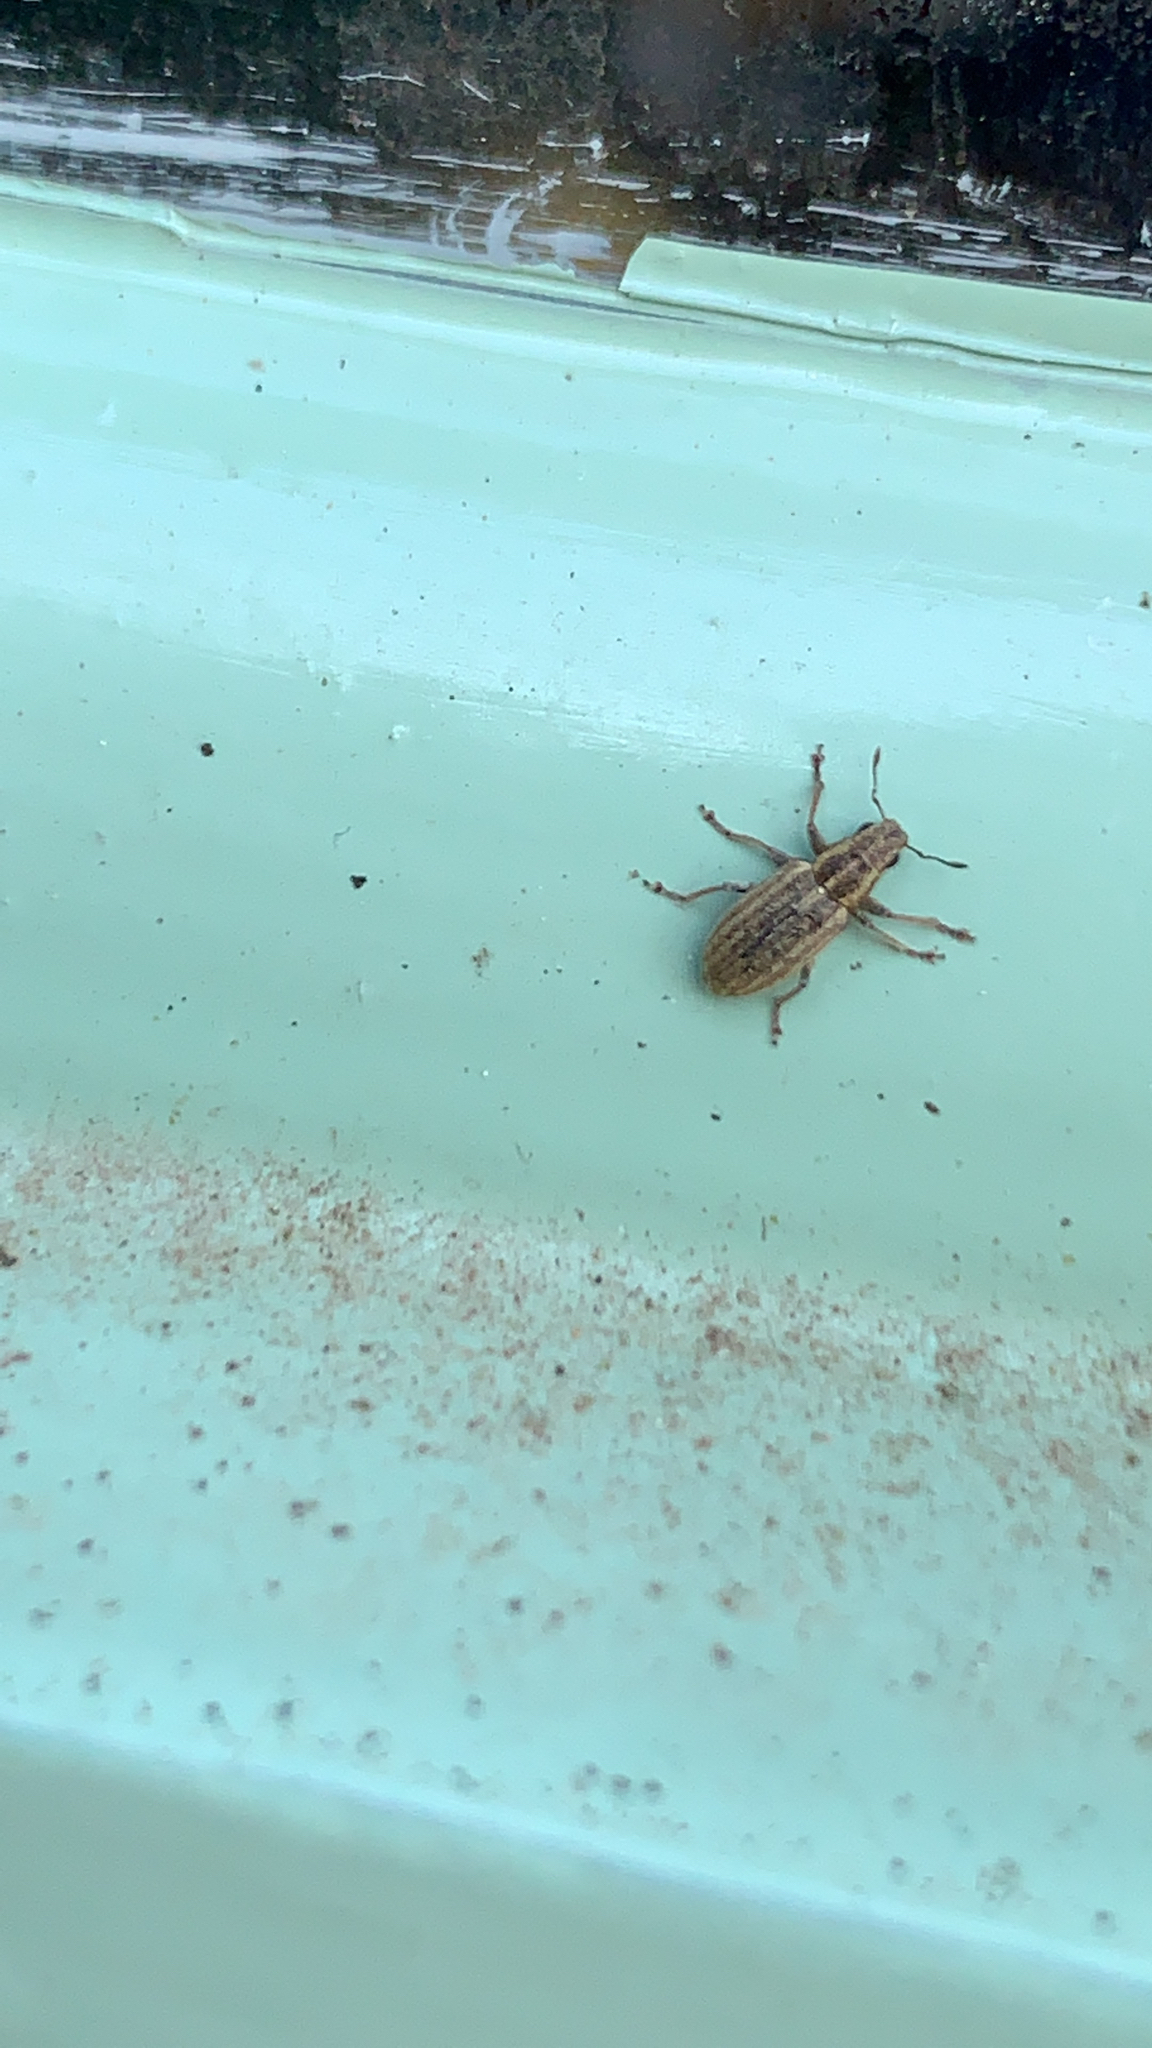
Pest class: pea_leaf_weevil